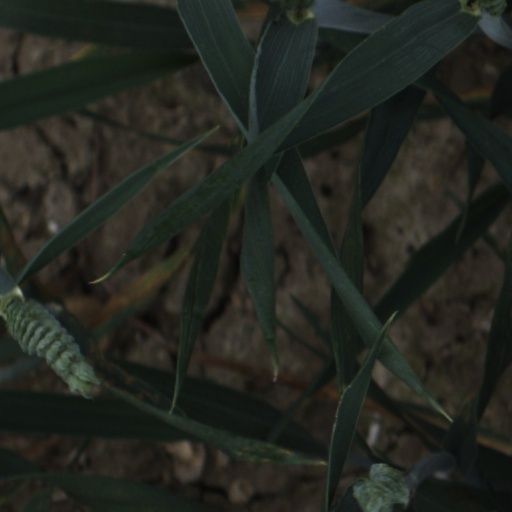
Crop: wheat